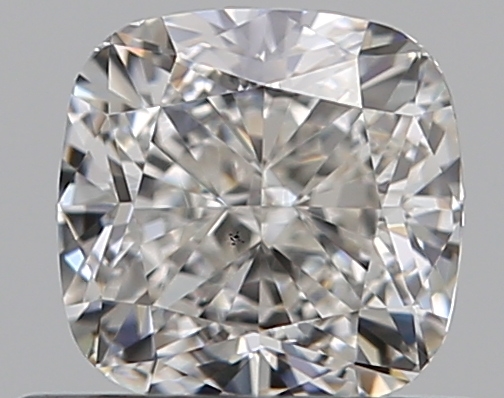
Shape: cushion
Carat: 0.59
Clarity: VS2
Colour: H
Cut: VG
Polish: EX
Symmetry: VG
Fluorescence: F
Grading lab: GIA
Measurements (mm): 4.63 x 4.54 x 3.23